Libouchec

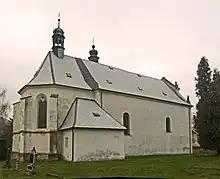
Church of Three Wise Men

The most significant buildings are the Church of Three Wise Men and the castle. The church was built in 1357; after burning out it was repaired in the 16th century and from that time it was rebuilt many times.